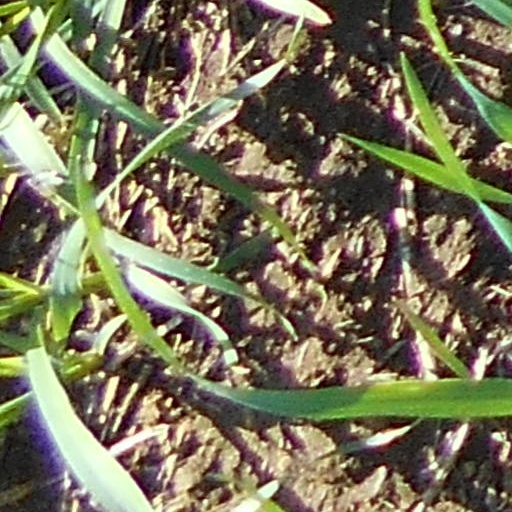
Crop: wheat